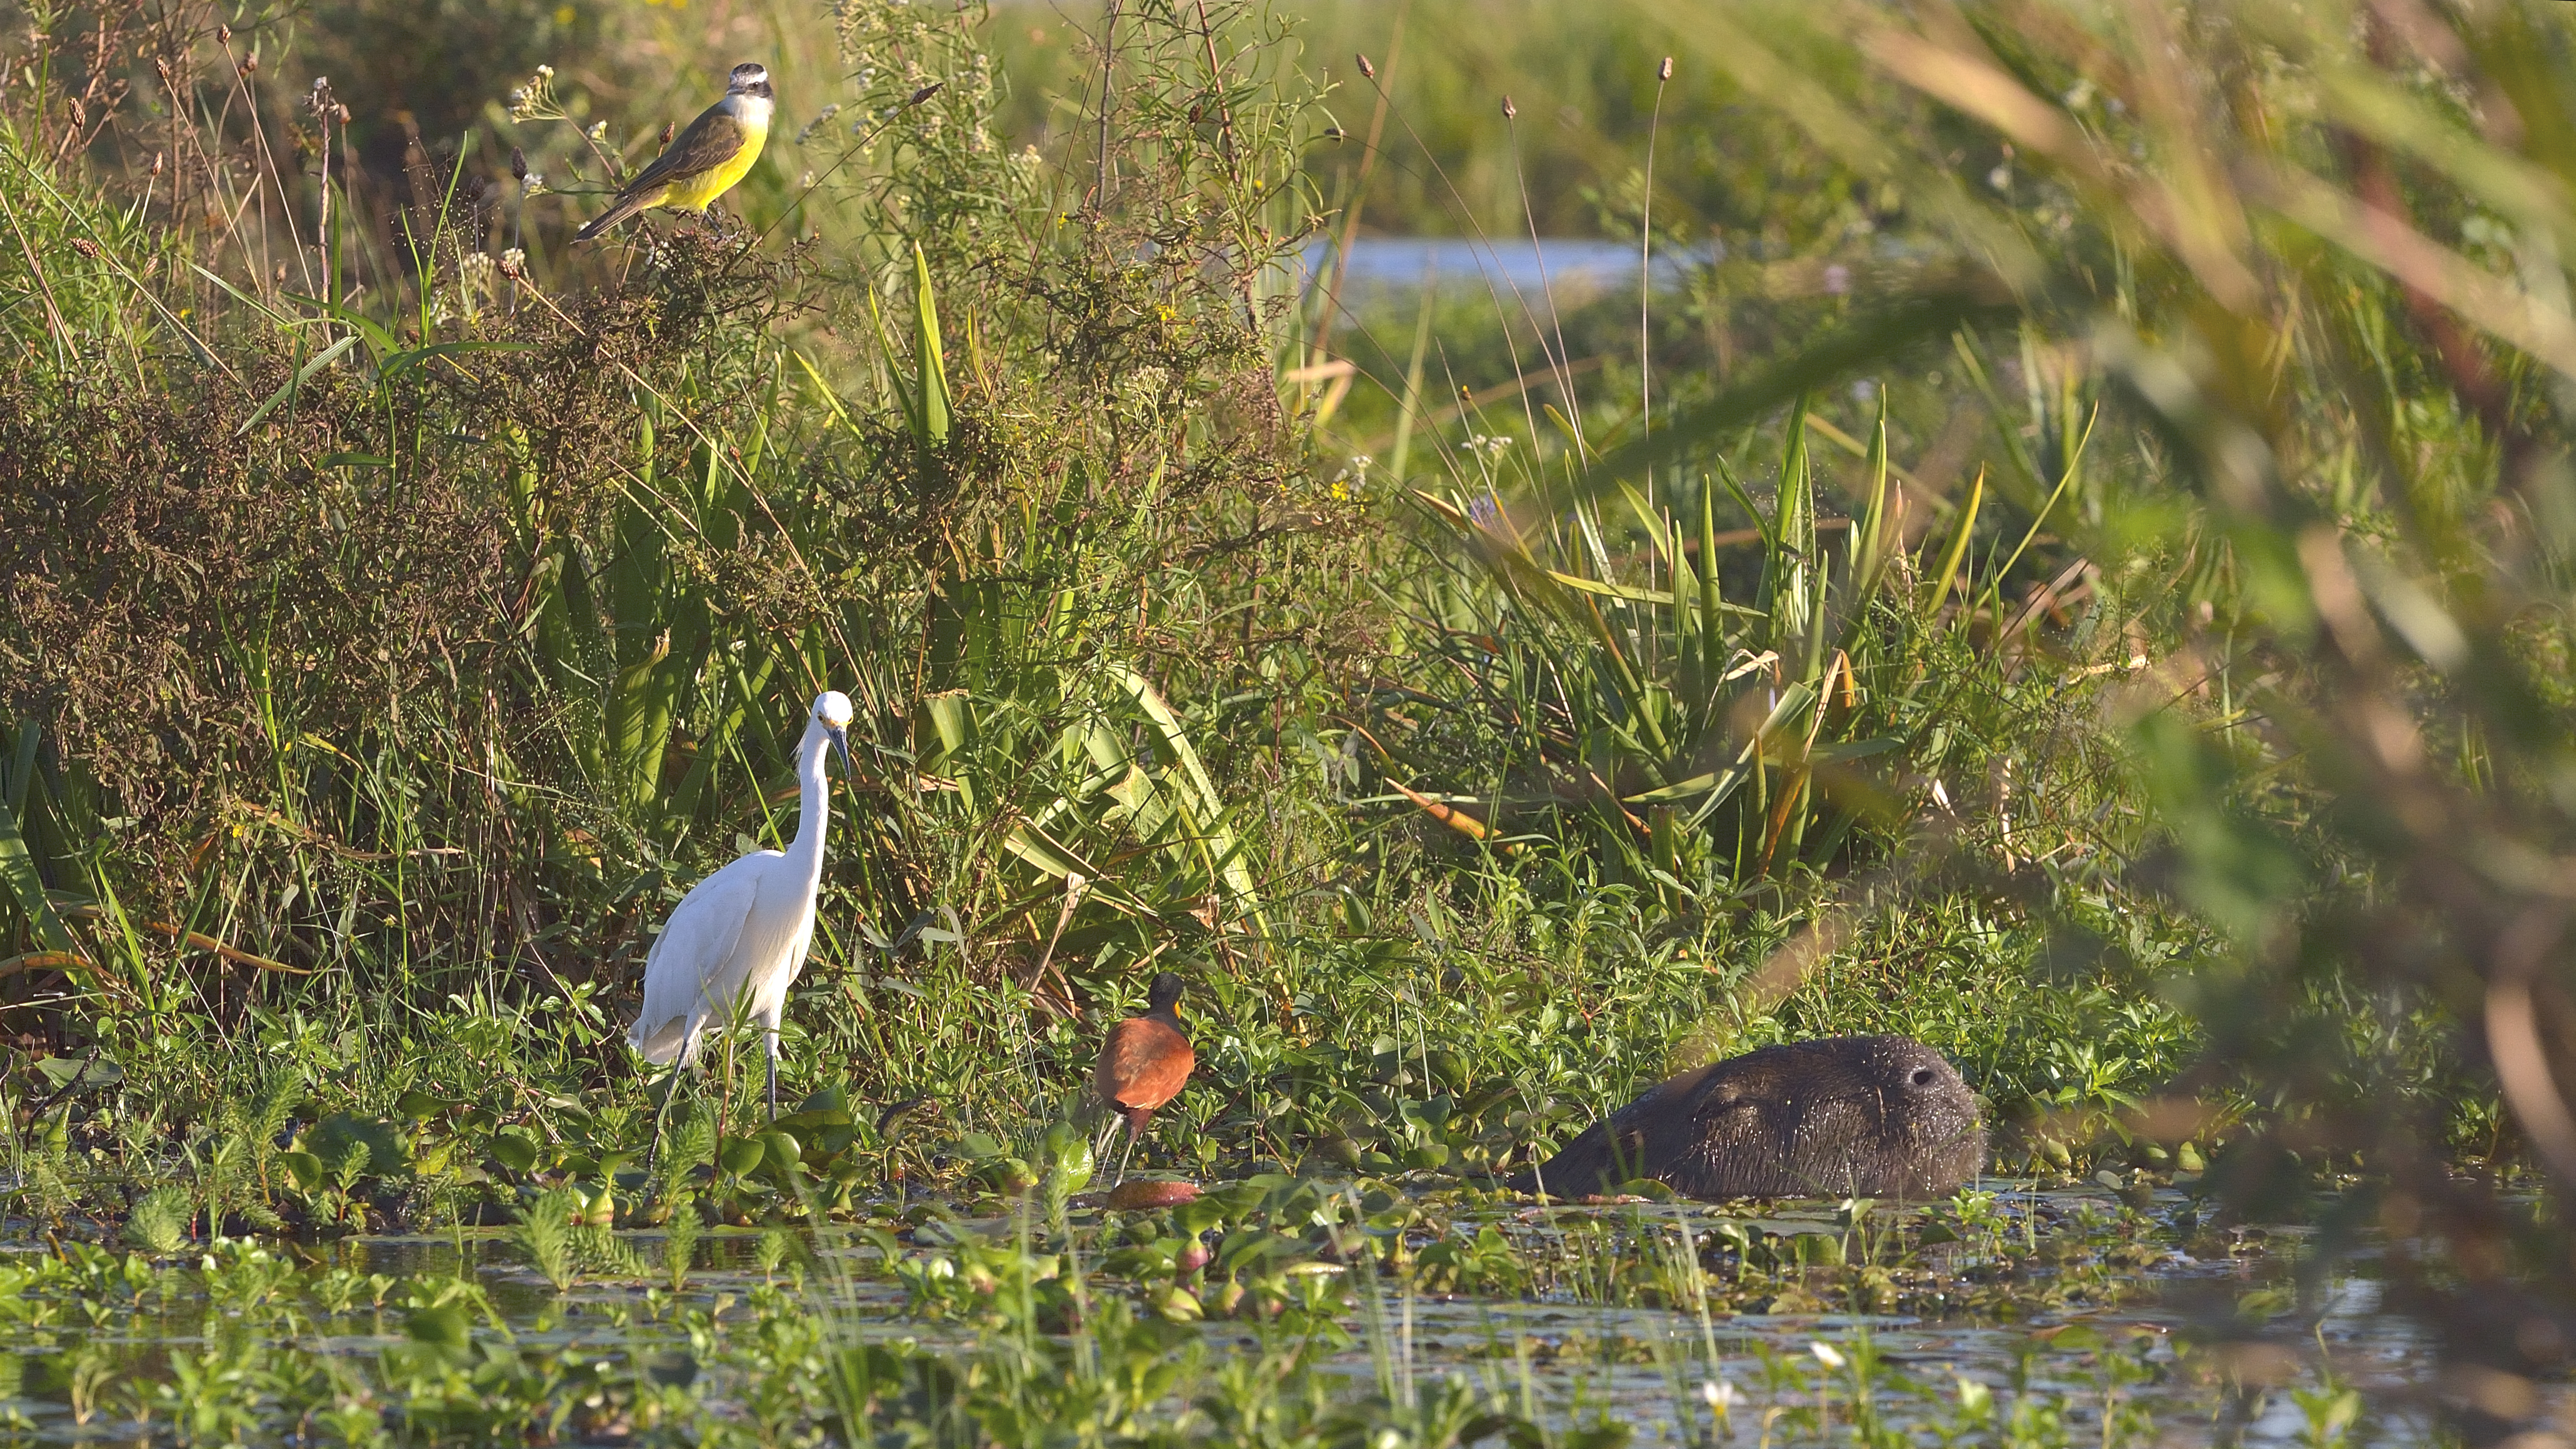
nature, grass, bird, wildlife, wild, fauna, free, wetland, naturaleza, esteros, fna, ibera, habitat, heron, natural environment